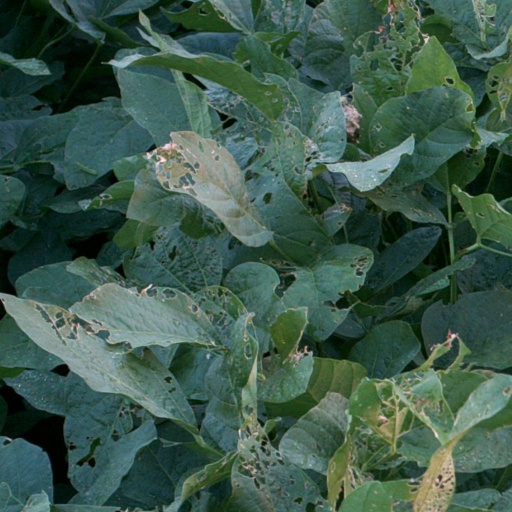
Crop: soybean